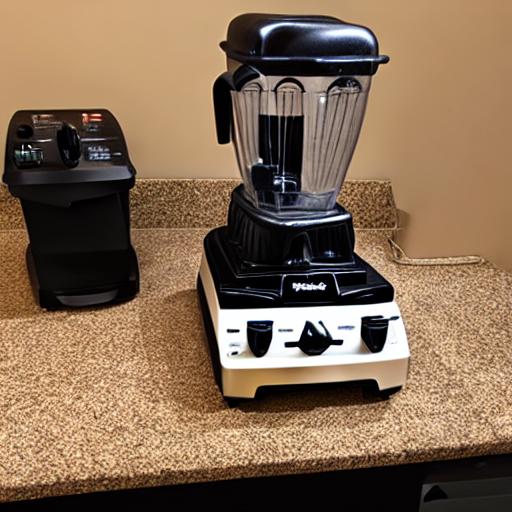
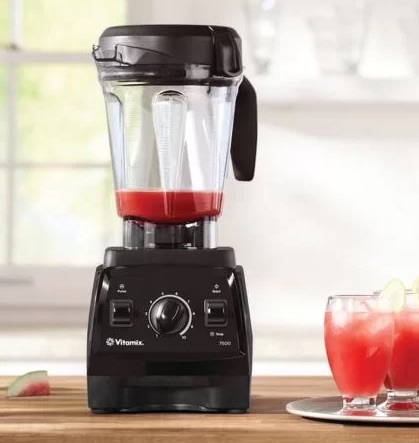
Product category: items_blender
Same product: no